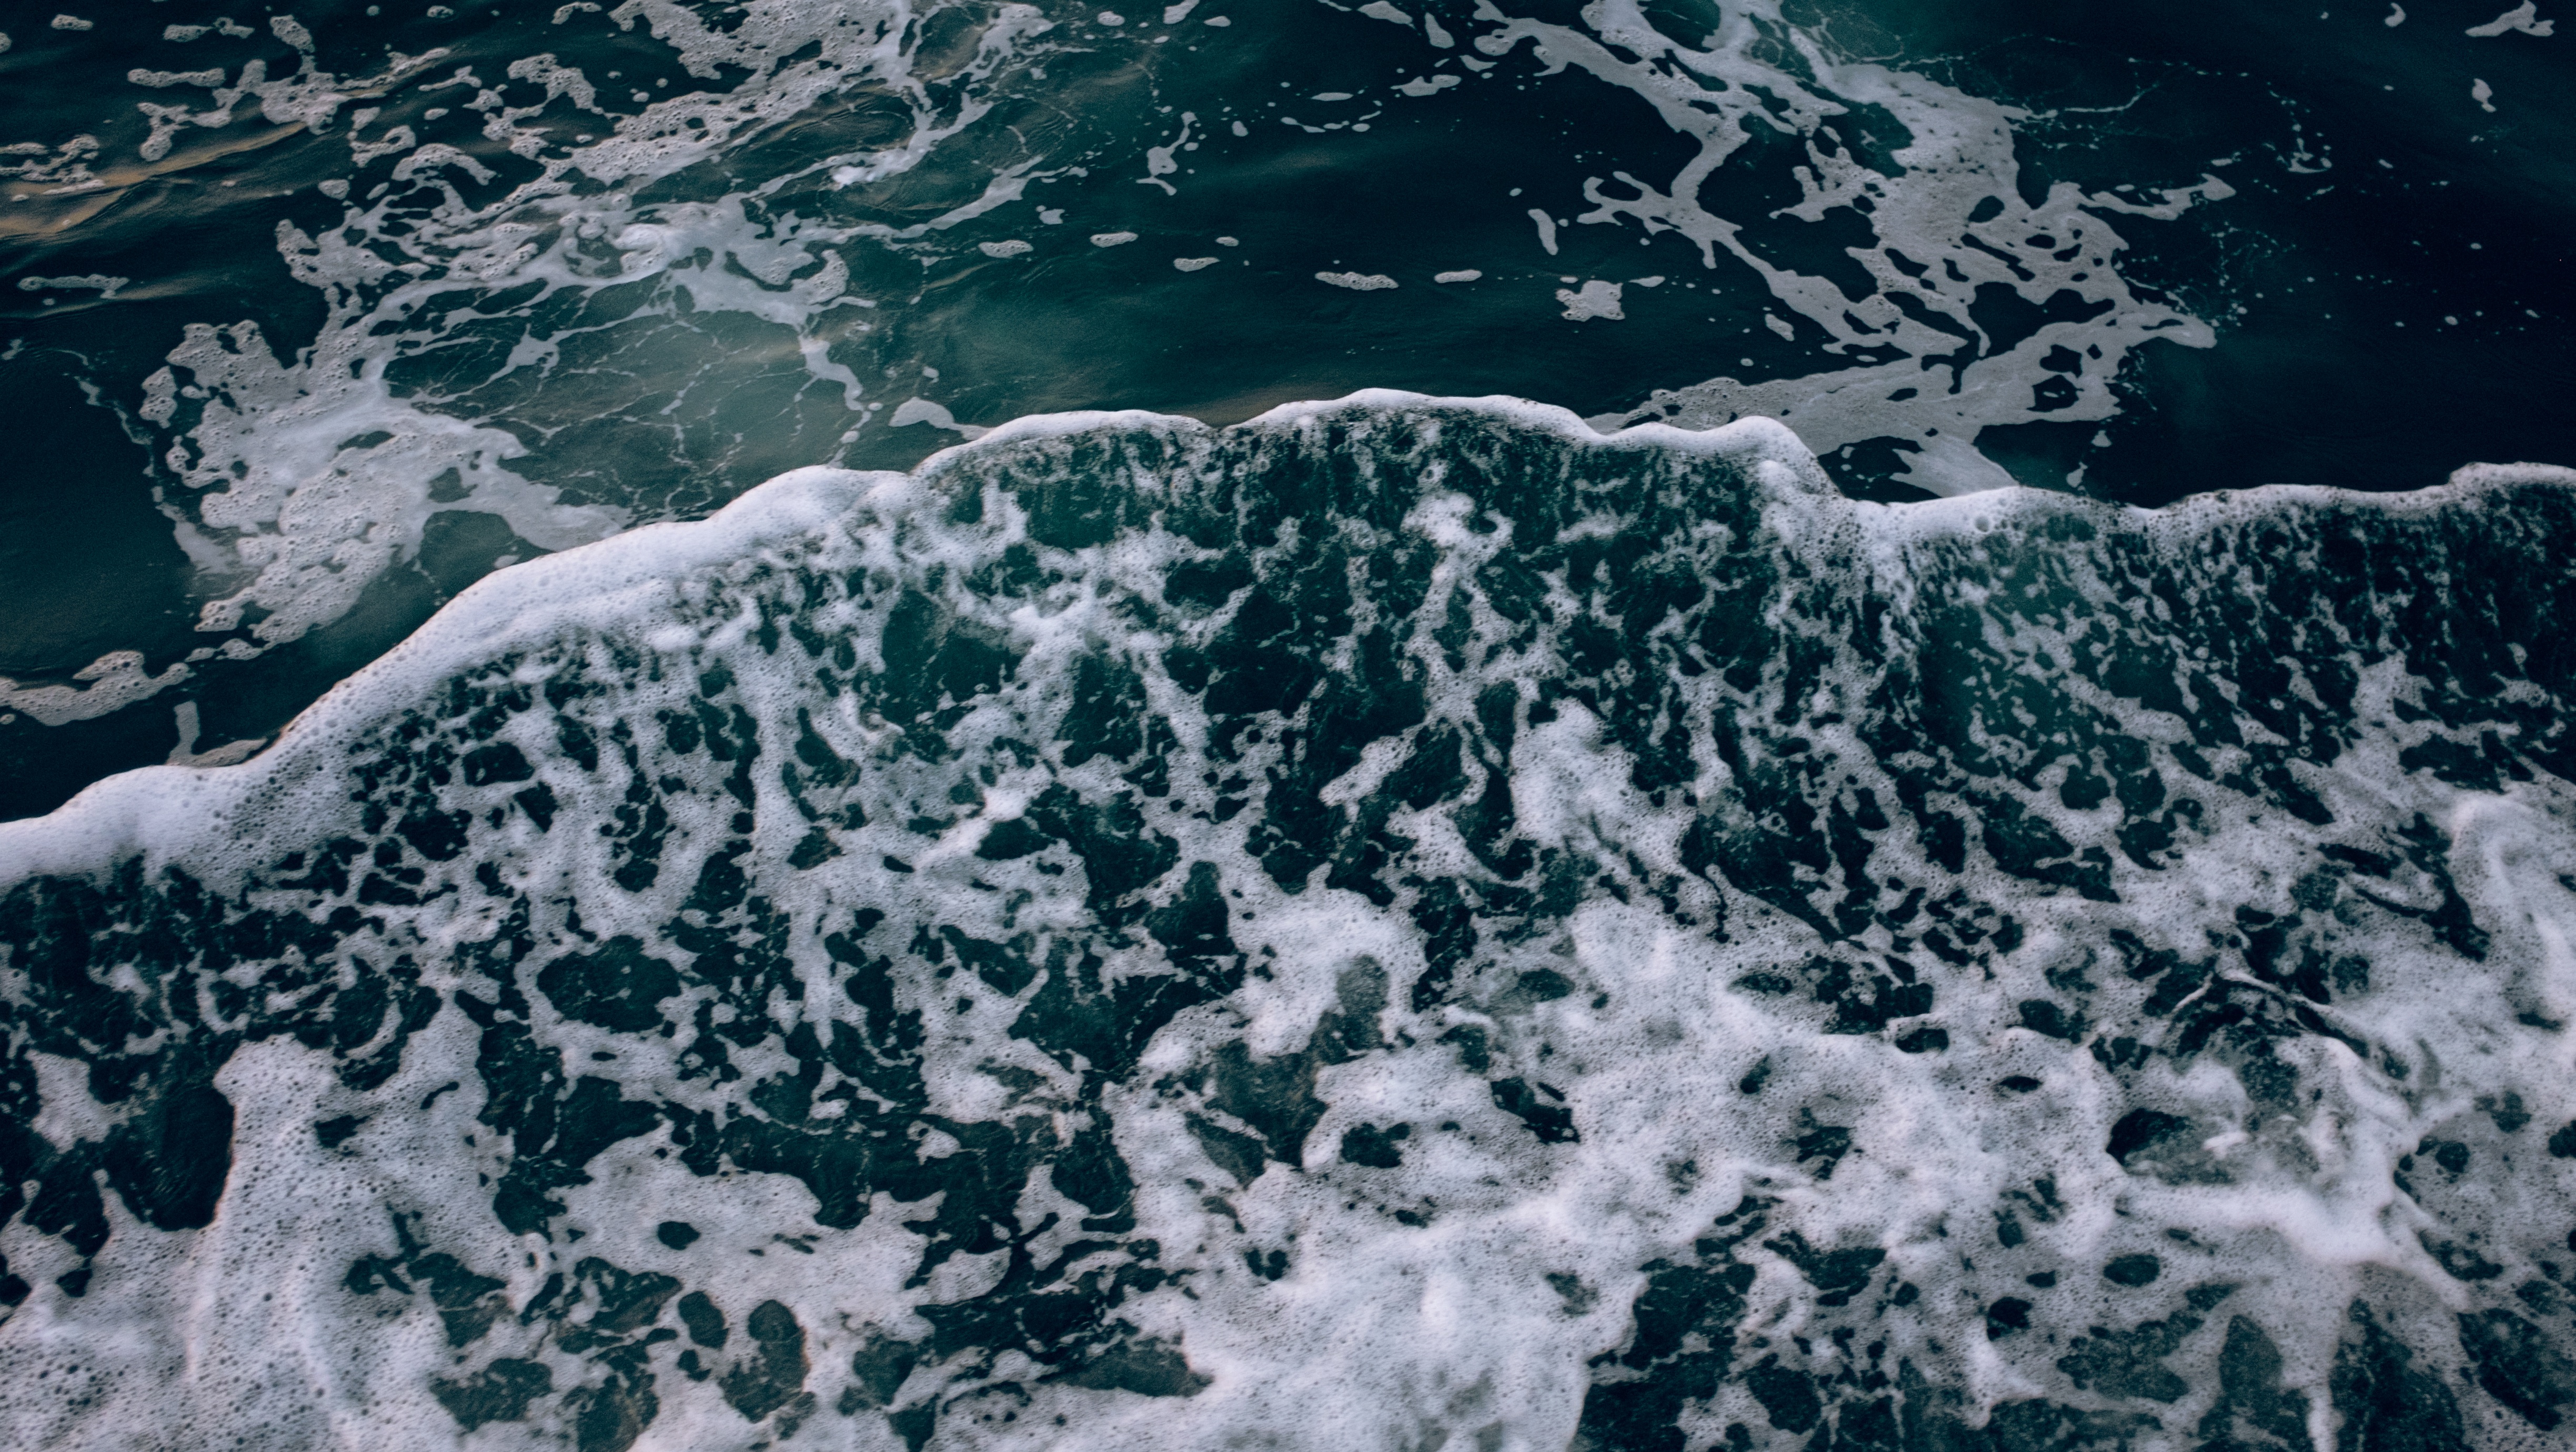
sea, water, ocean, wave, atmosphere, foam, ice, arctic, outer space, earth, planet, arctic ocean, aerial photography, atmosphere of earth, geological phenomenon, wind wave